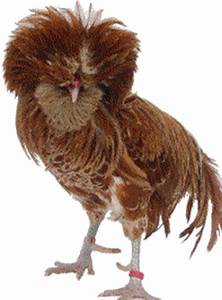
Label: gallina